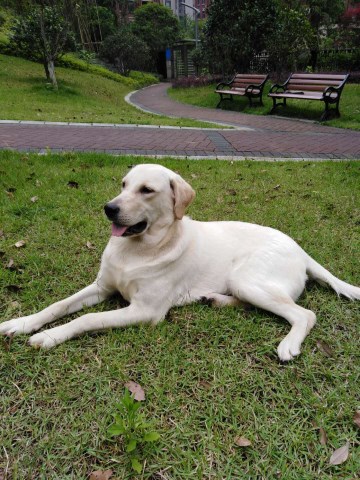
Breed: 3580-n000122-Labrador_retriever